Question: Please indicate a possible affordance area of the baseball bat that can be used for holding
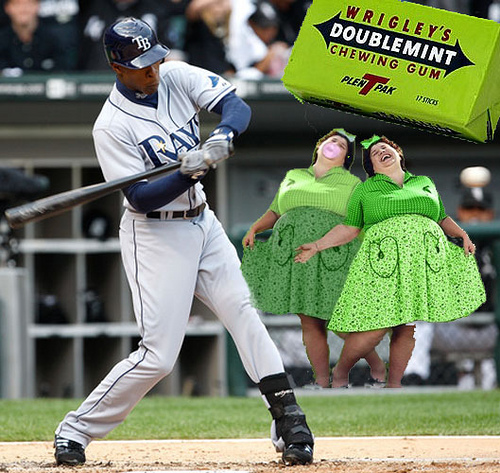
Answer: [172.723, 131.735, 237.034, 187.748]